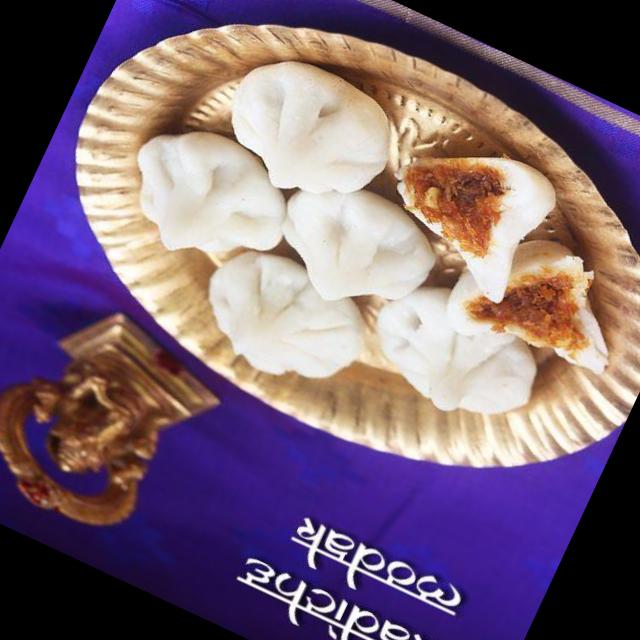
Dish: modak